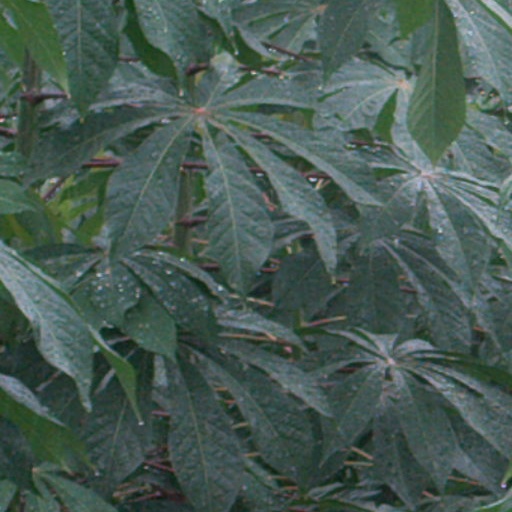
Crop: cassava